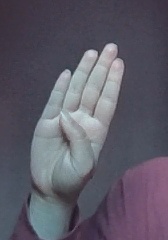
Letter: kaaf